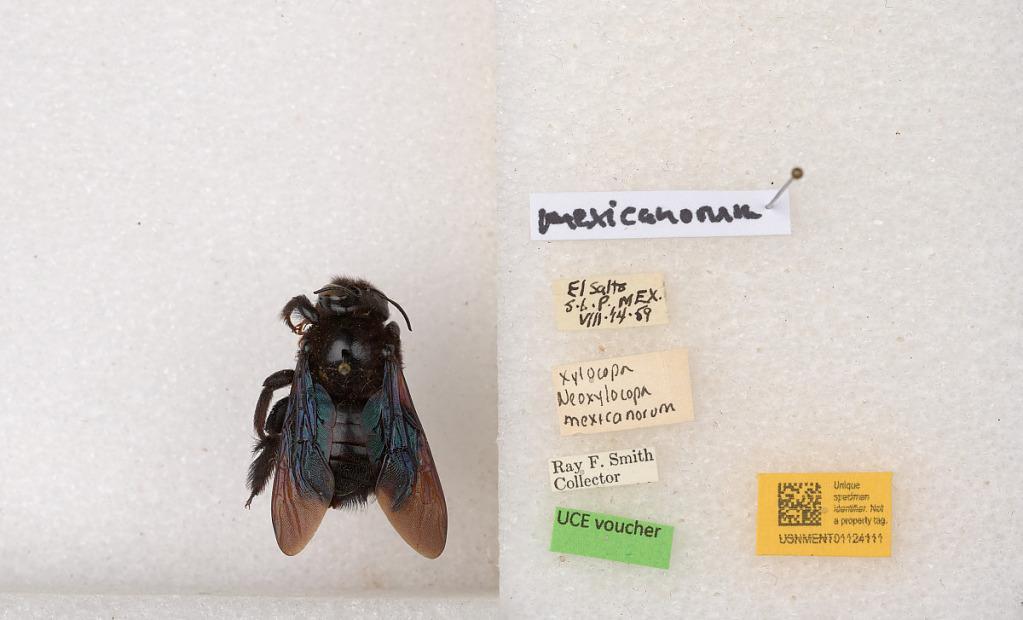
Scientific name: Xylocopa (Neoxylocopa) mexicanorum Cockerell
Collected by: R. Smith
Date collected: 1959-8-14
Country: Mexico
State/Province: San Luis Potosi
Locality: El Salto